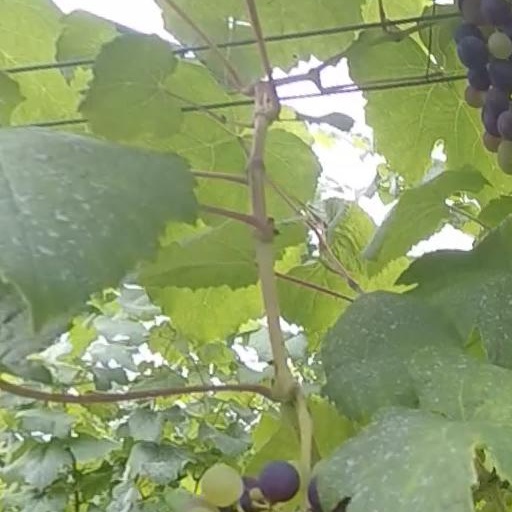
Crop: grape